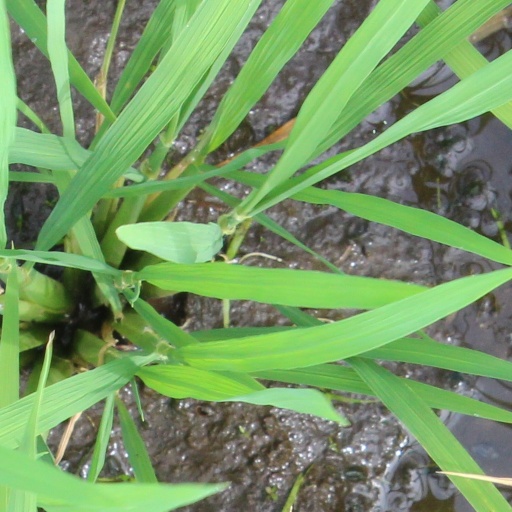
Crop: rice